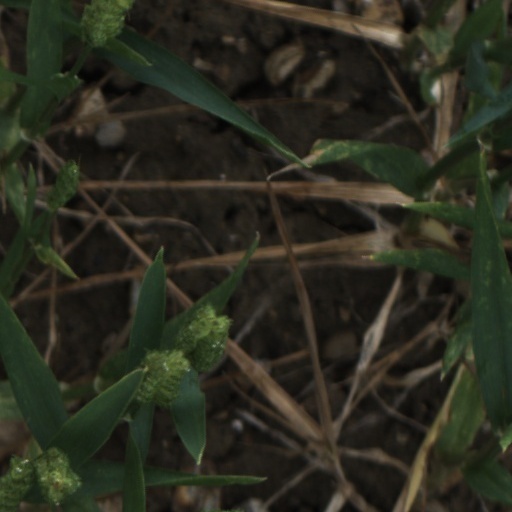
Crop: wheat